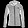
Label: Coat